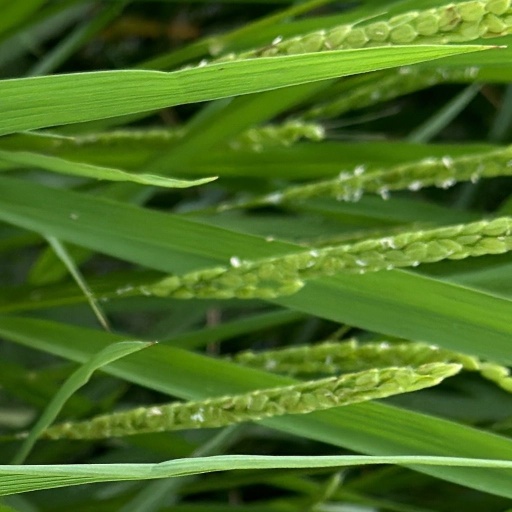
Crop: rice